Mildred Natwick

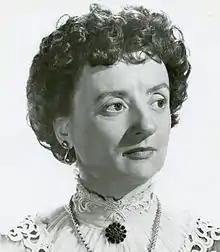
Natwick in 1947

Mildred Natwick (June 19, 1905 – October 25, 1994) was an American actress. She won a Primetime Emmy Award and was nominated for an Academy Award and two Tony Awards.